Answer in natural language. How many Pillows are visible in the scene? Choose between the following options: 5, 1, 4, 0 or 3
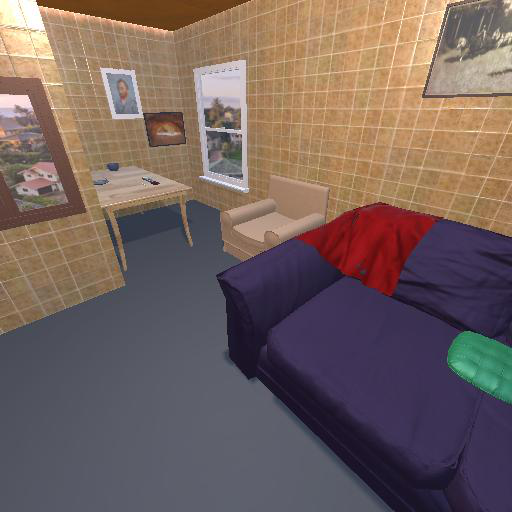
<answer>1</answer>